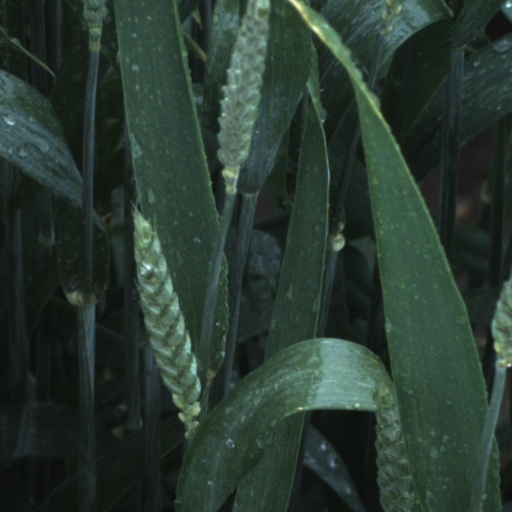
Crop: wheat